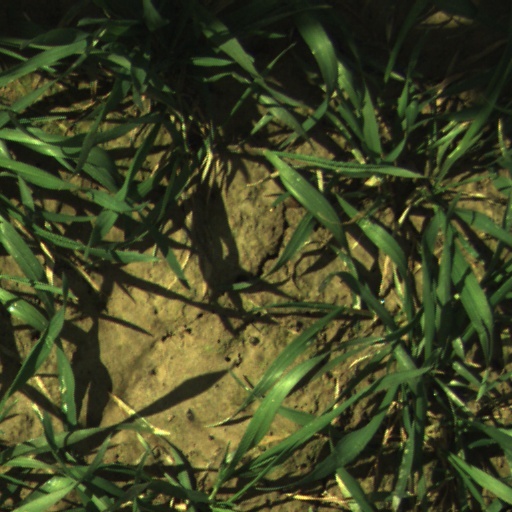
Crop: wheat